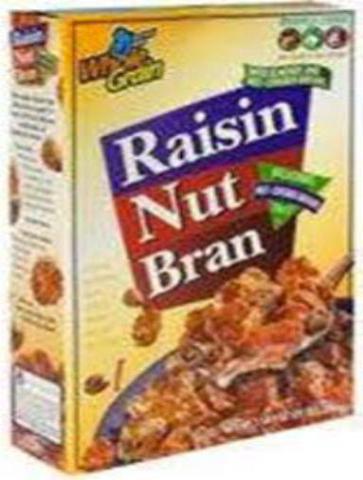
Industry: Food